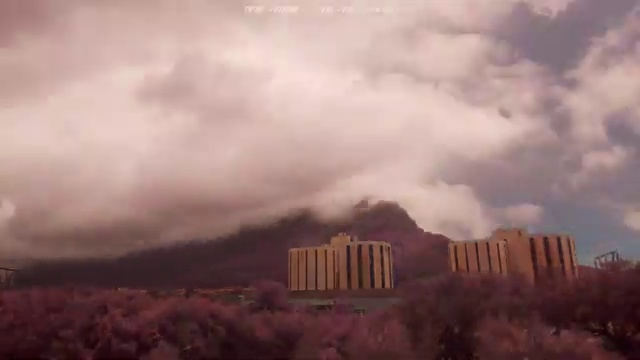
Fire: no
Smoke: no